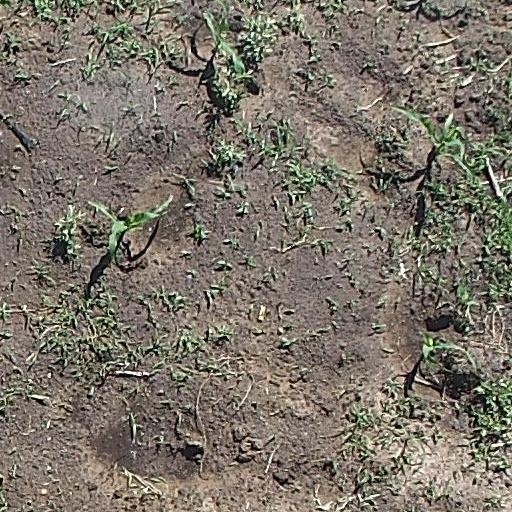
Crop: maize; corn